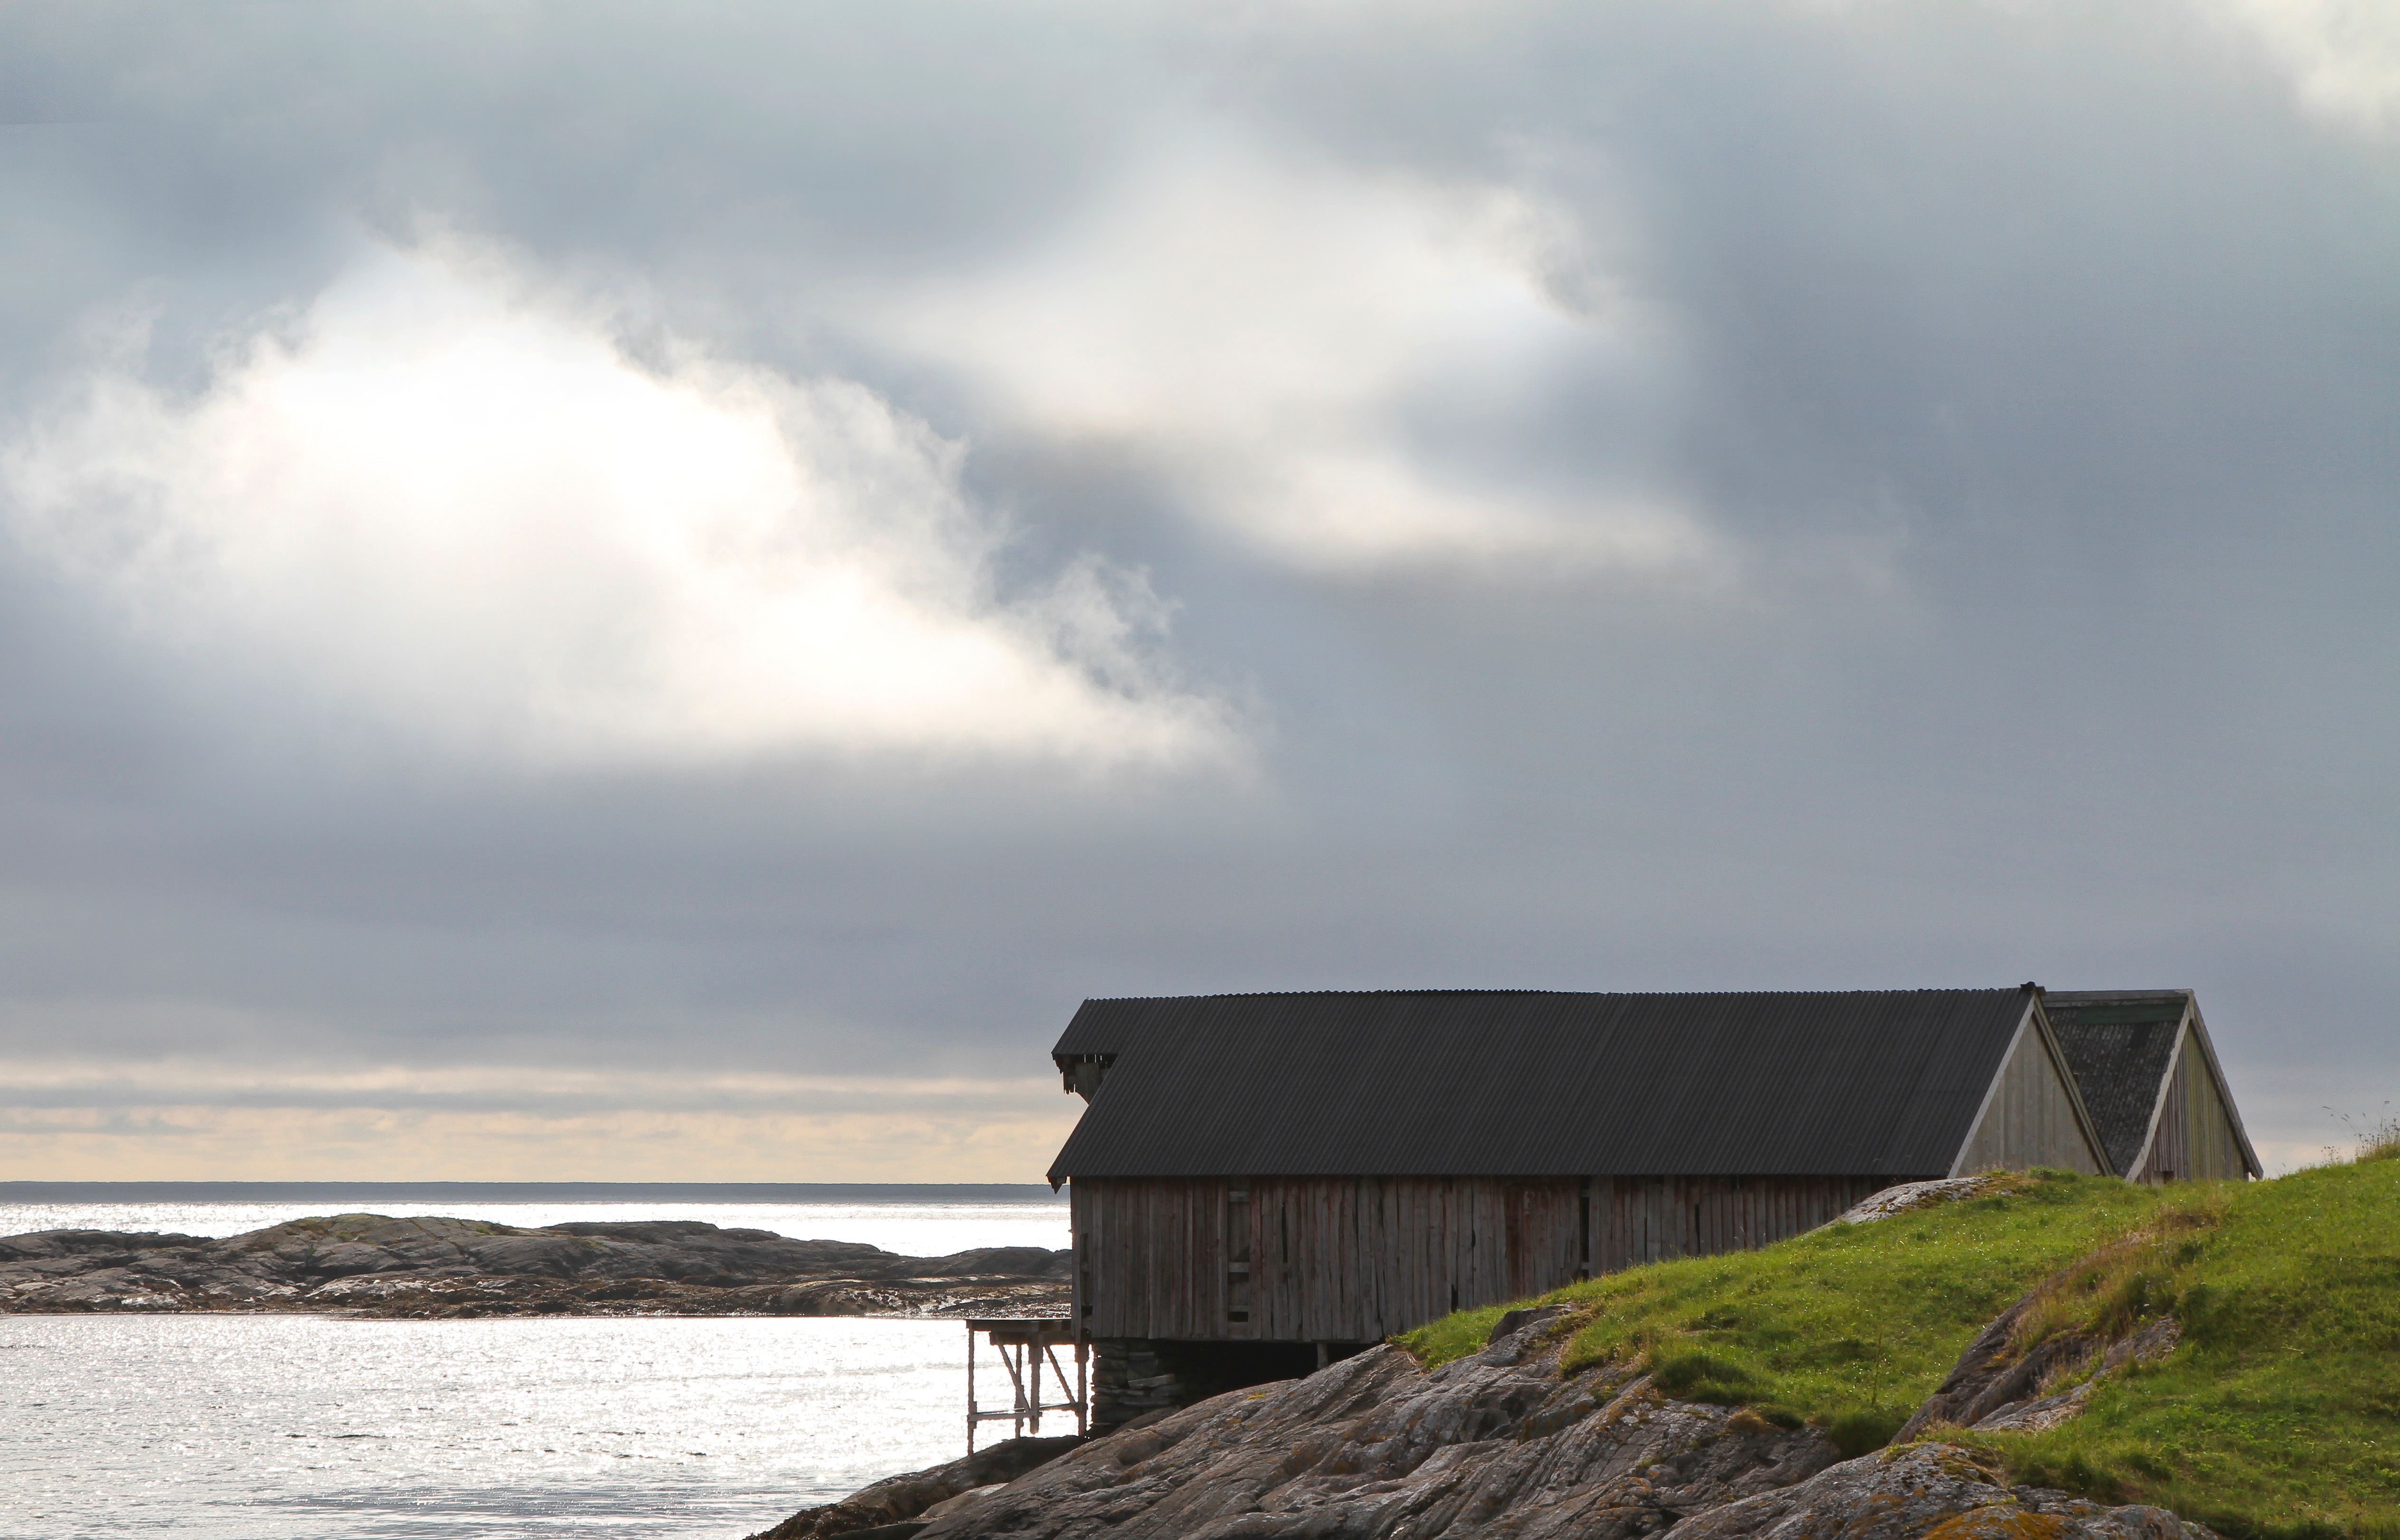
beach, sea, coast, rock, ocean, cloud, sky, shore, wave, wind, cliff, bay, terrain